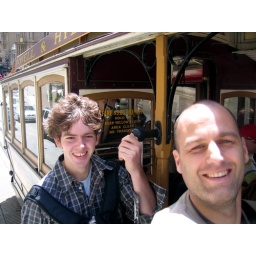
Anne van Kesteren and me riding a cable car along Geary Street in San Francisco.